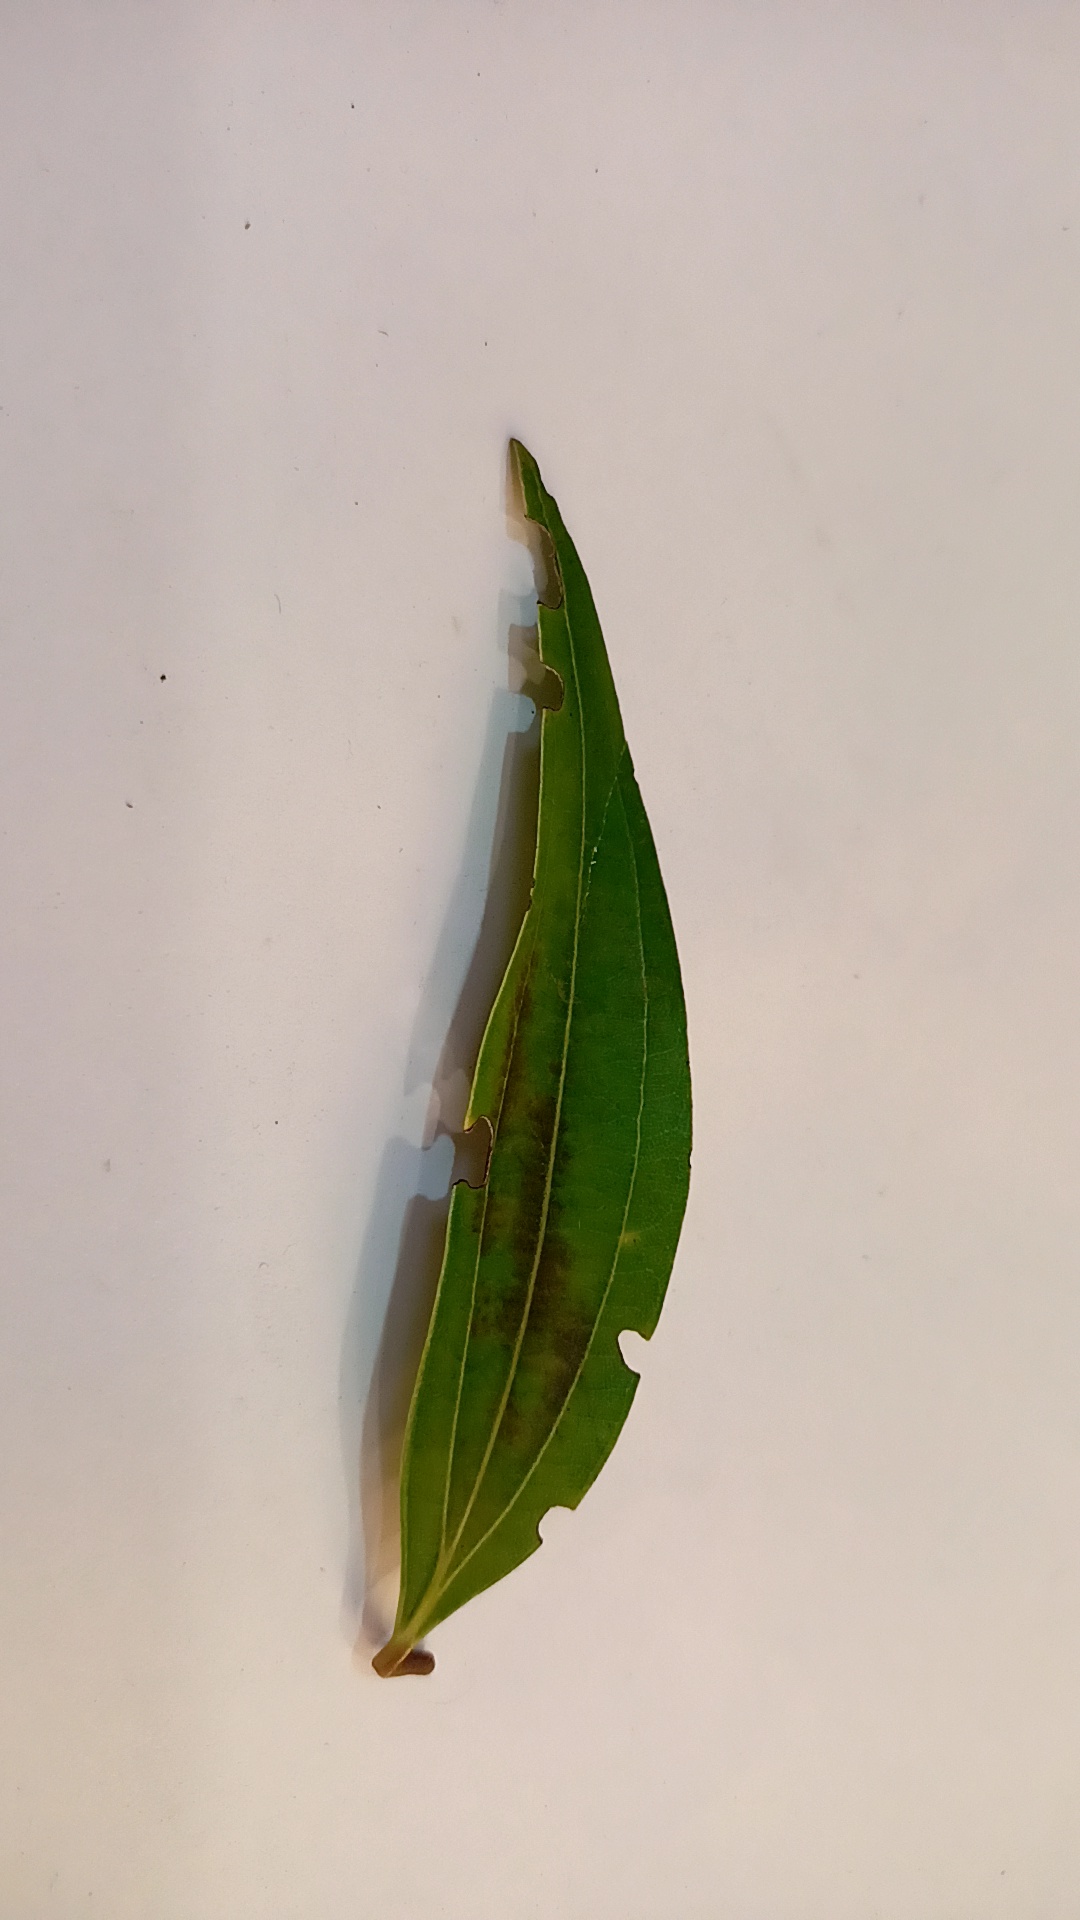
Label: Disease